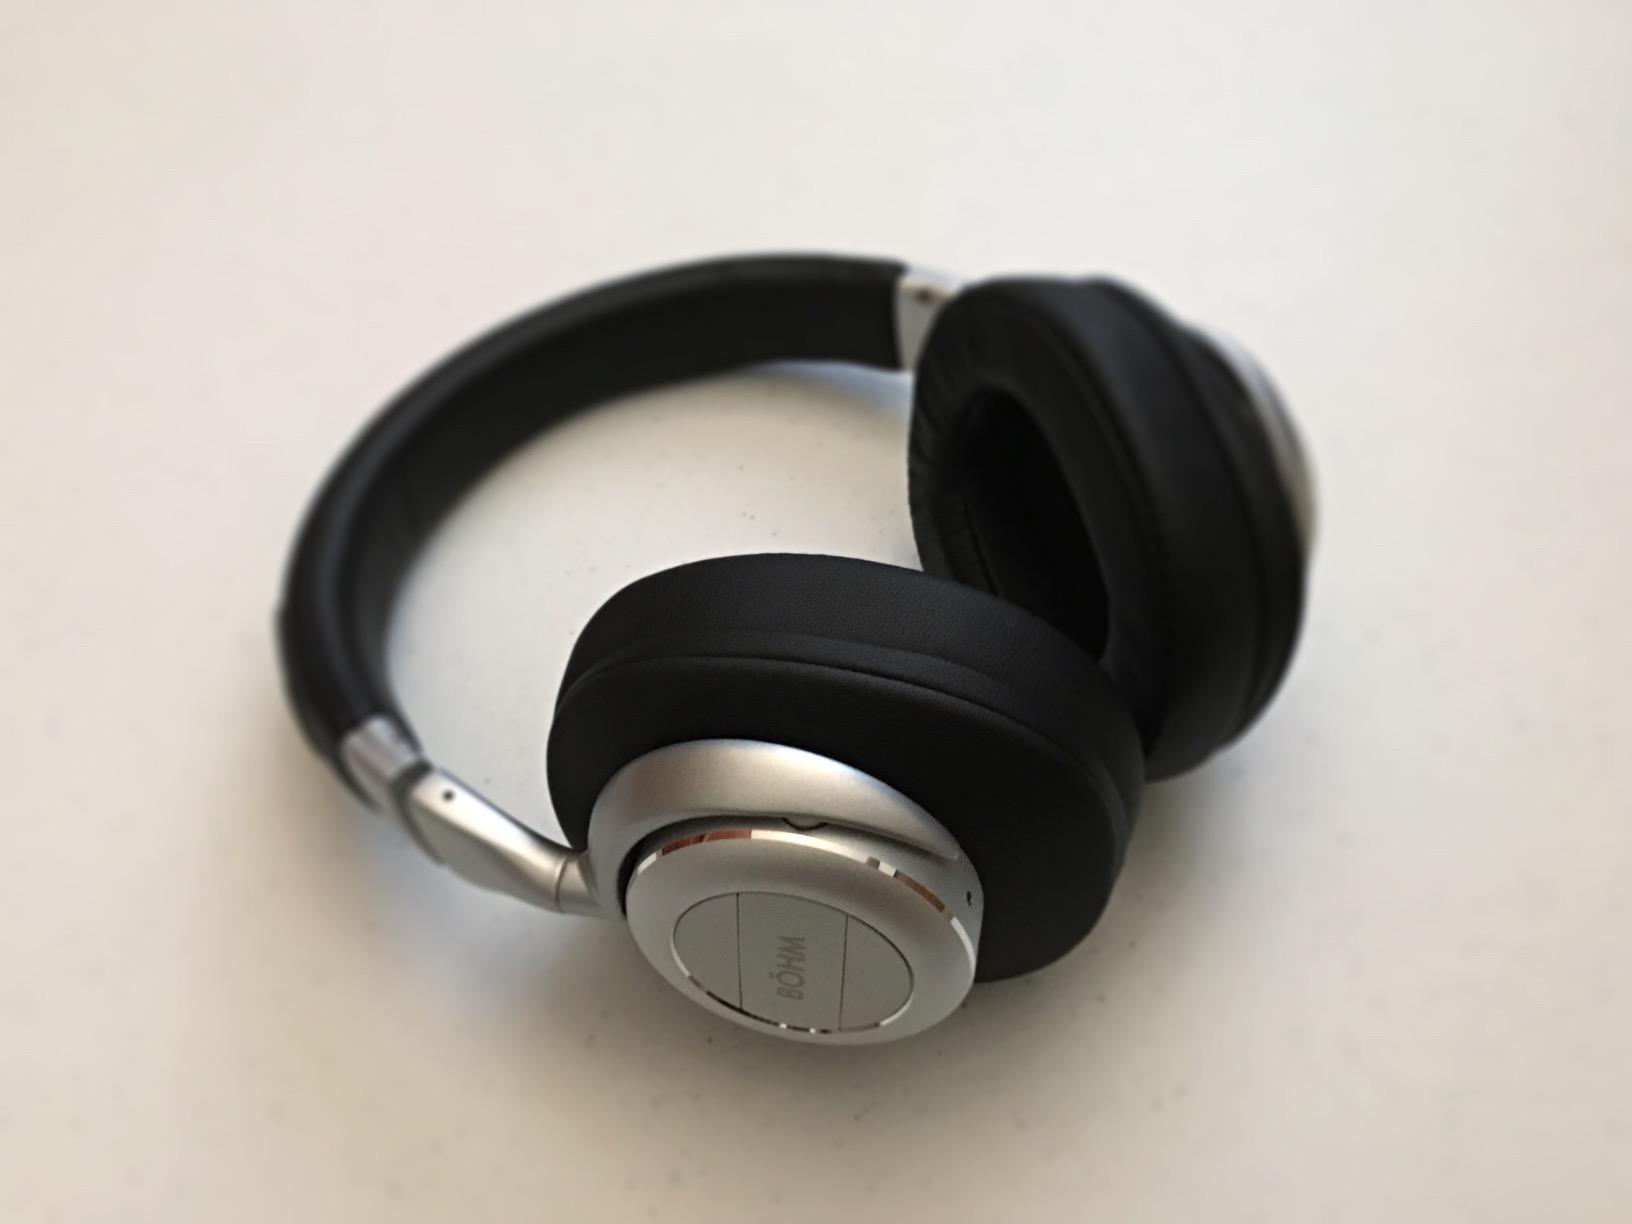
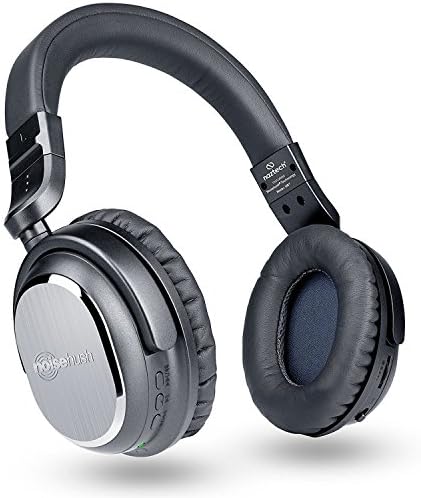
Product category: headphones
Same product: no